My Darling Slave

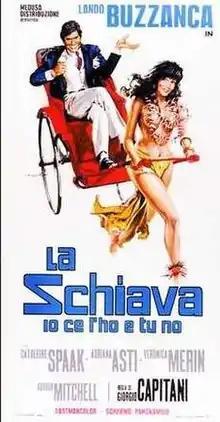
Film poster

My Darling Slave ("The [female] slave, I have her and you don't", also known as The Slave) is a 1973 Italian comedy film directed by Giorgio Capitani. It stars Lando Buzzanca, Catherine Spaak, and Adriana Asti.